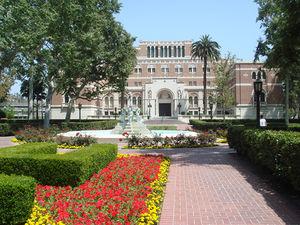
L'université de Californie du Sud est une université privée située à Los Angeles. Fondée en 1880, elle est classée 15ᵉ en 2020 et considérée comme l'une des universités les plus prestigieuses au monde et l'une des plus sélectives des États-Unis avec un taux d'admission de 11% pour la promotion 2023. Son budget 2017/2018 était de 4,9 milliards de dollars.